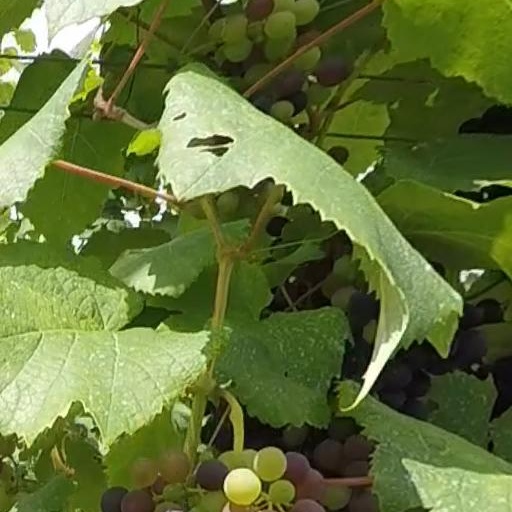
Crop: grape